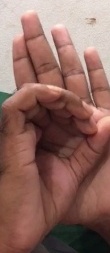
ASL sign: 0